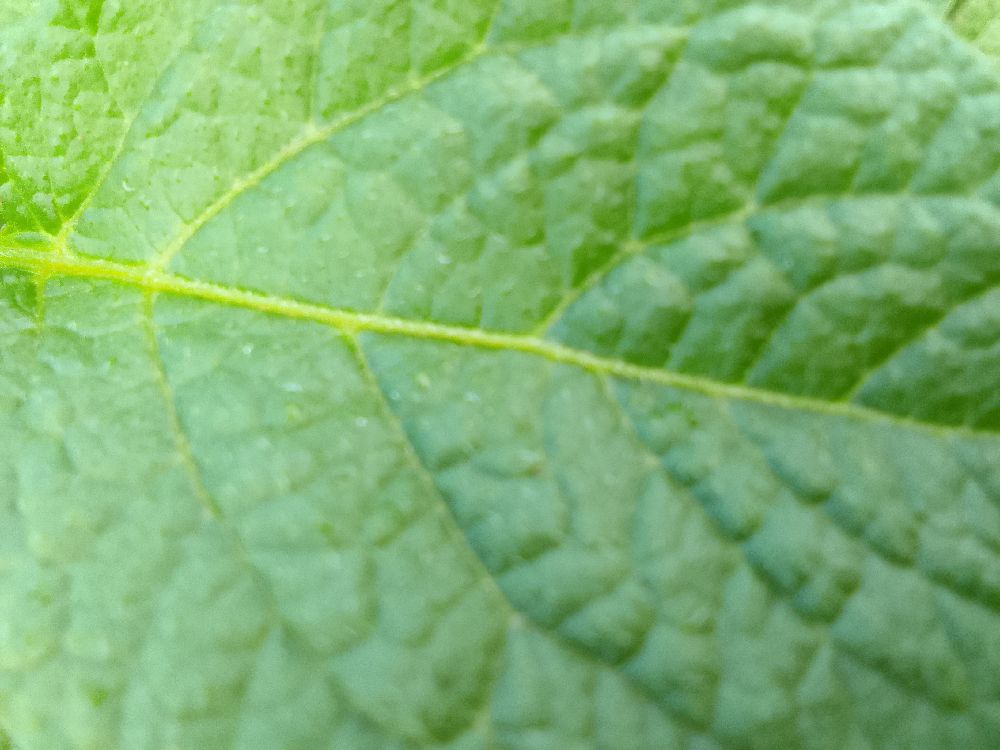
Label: Healthy